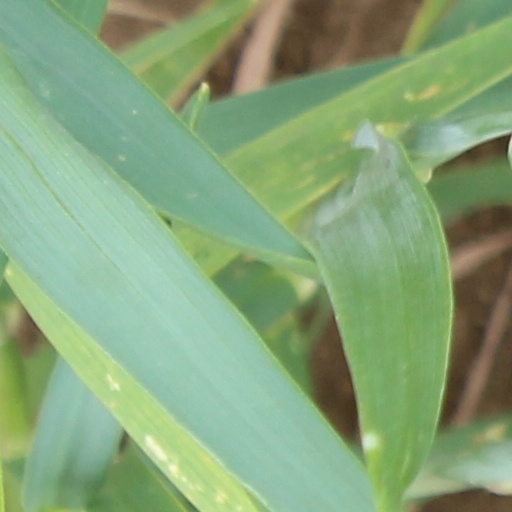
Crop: wheat